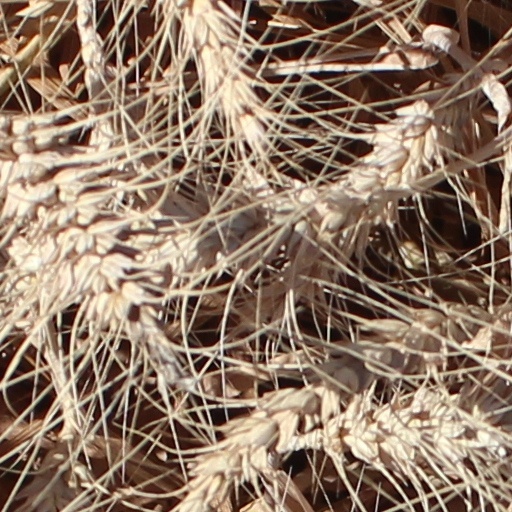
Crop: wheat